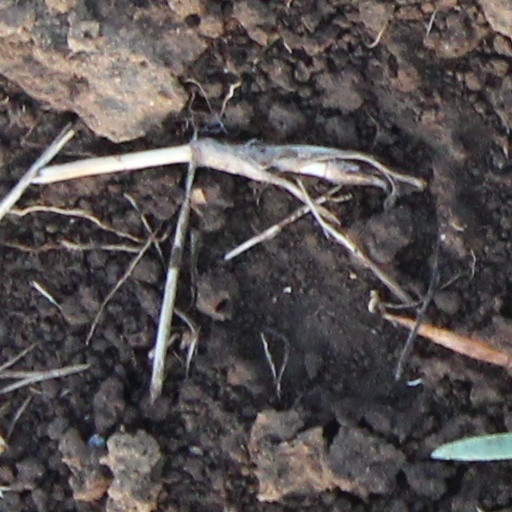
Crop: wheat